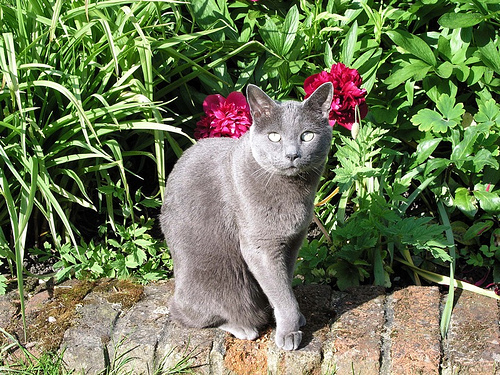
Breed: russian blue